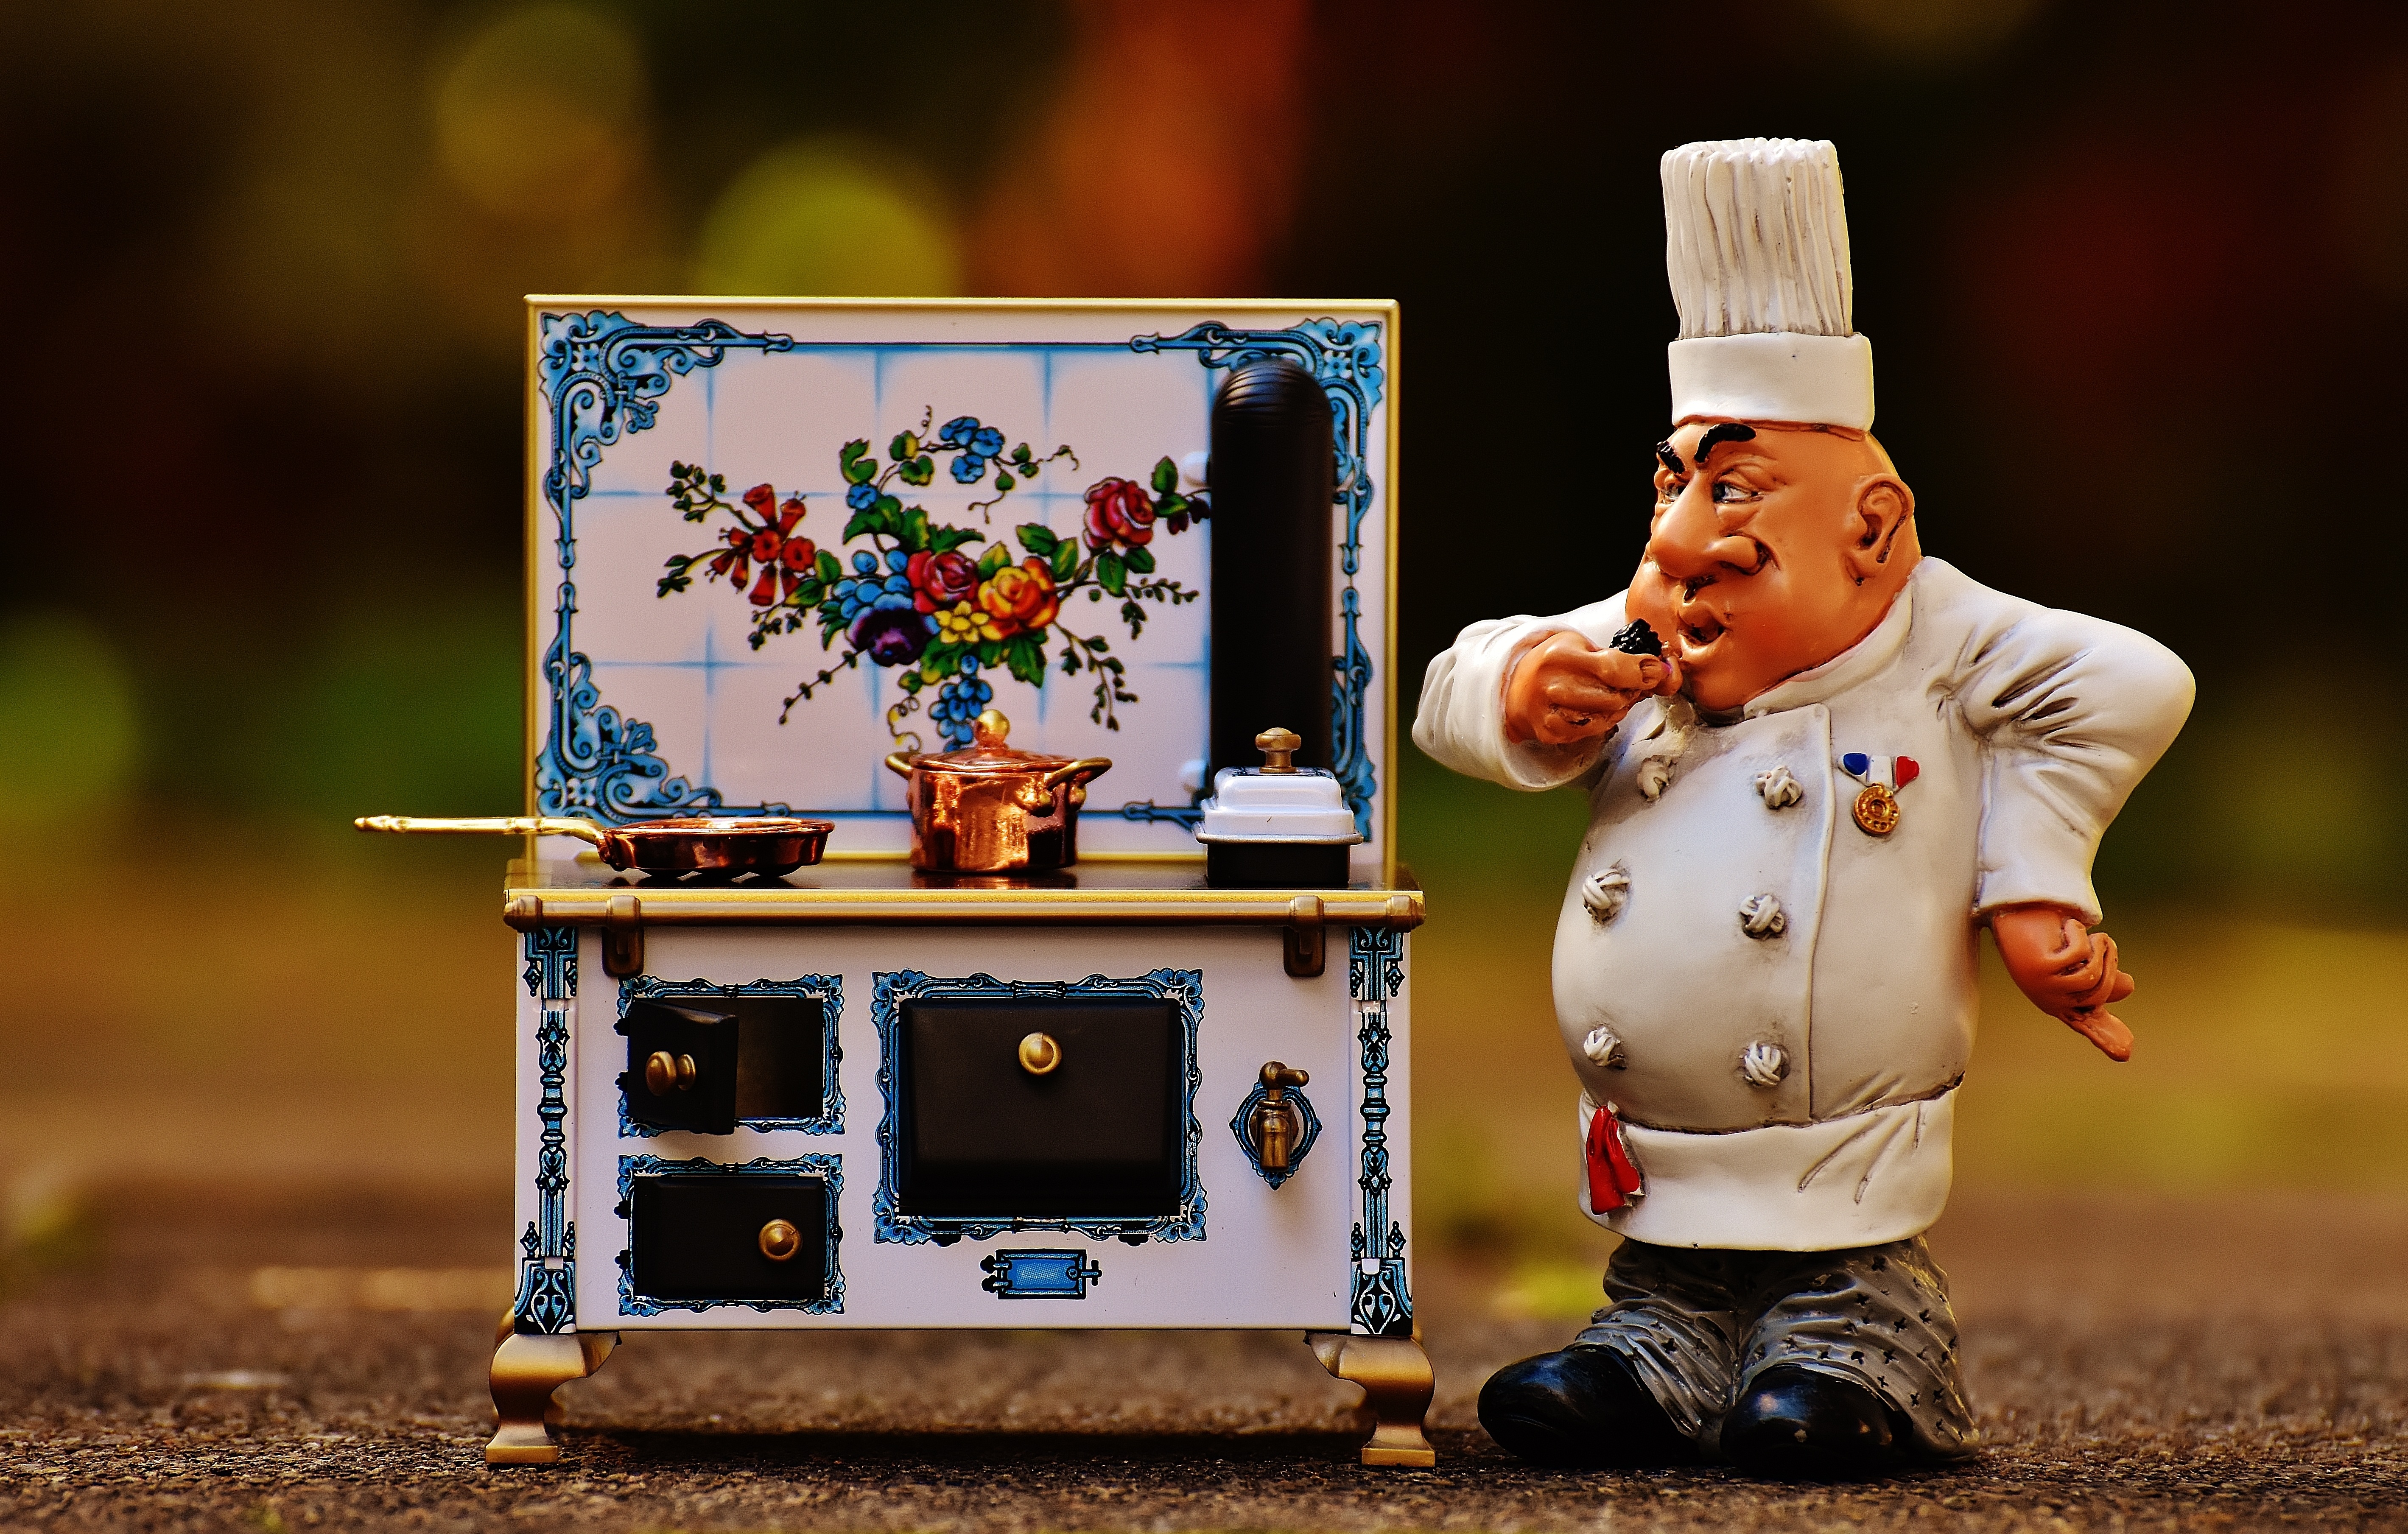
play, sweet, cute, pot, food, cooking, kitchen, child, gourmet, eat, pan, preparation, fig, stove, photograph, funny, screenshot